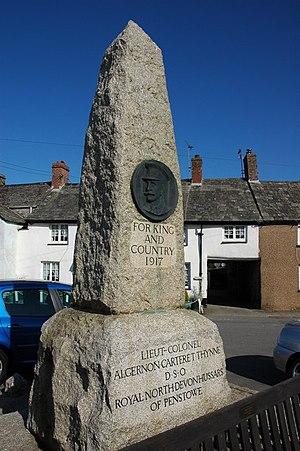
Lord John Thynne est un pasteur anglican, qui sert pendant 45 ans comme vice-doyen de Westminster.